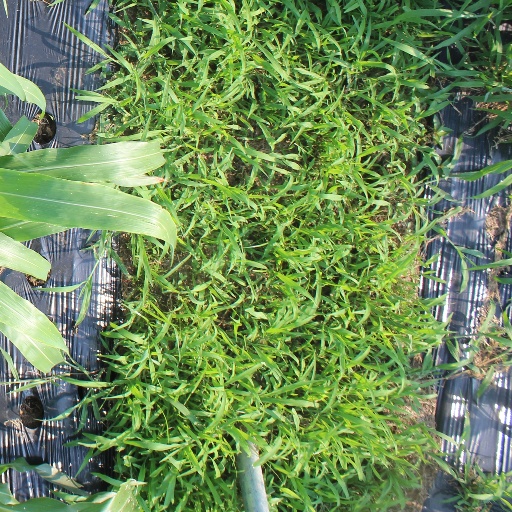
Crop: sorghum